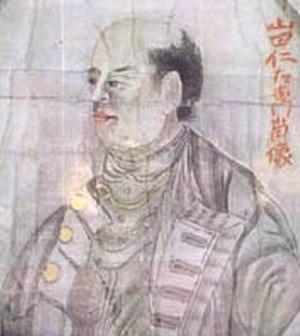
Yamada, la voie du samouraï est un film historique d'action thaïlandais sorti en 2010, réalisé par Nopporn Watin.
Yamada Nagamasa est un aventurier japonais qui acquiert une influence considérable dans le royaume d'Ayutthaya au début du XVIIᵉ siècle et devient gouverneur de la province de Nakhon de Si Thammarat, située sur la péninsule Malaise de l'actuelle sud de la Thaïlande.
Les relations entre le Japon et la Thaïlande s'étendent sur une période allant du XVIIᵉ siècle à aujourd'hui. Les contacts ont commencé très tôt avec le commerce des navires japonais et l'installation de communautés de Japonais sur le sol siamois, interrompus seulement par l'application de la période d'isolement du Japon. Les contacts ont repris au XIXᵉ siècle et se sont si développés que le Japon est aujourd'hui l'un des premiers partenaires économiques de la Thaïlande. Les deux pays partagent le fait de n'avoir jamais été colonisés.